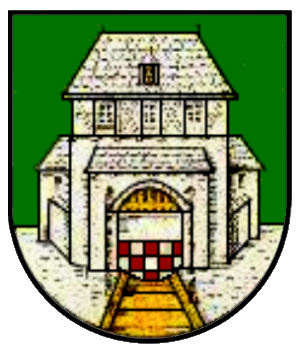
Vierden
Coat of arms of Vierden
Vierden er en kommune med godt 750 indbyggere i den nordlige del af Samtgemeinde Sittensen, i den østlige centrale del af Landkreis Rotenburg, i den nordlige del af den tyske delstat Niedersachsen.